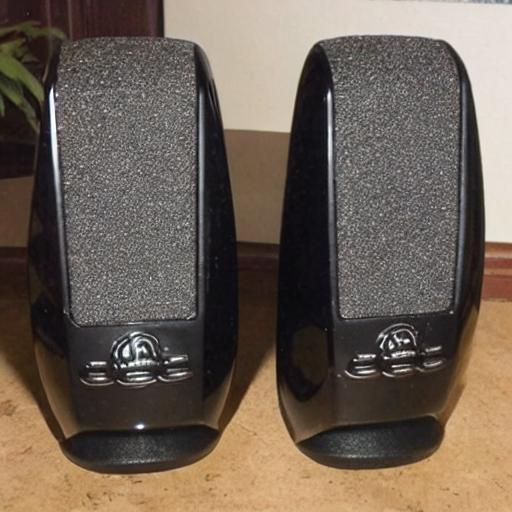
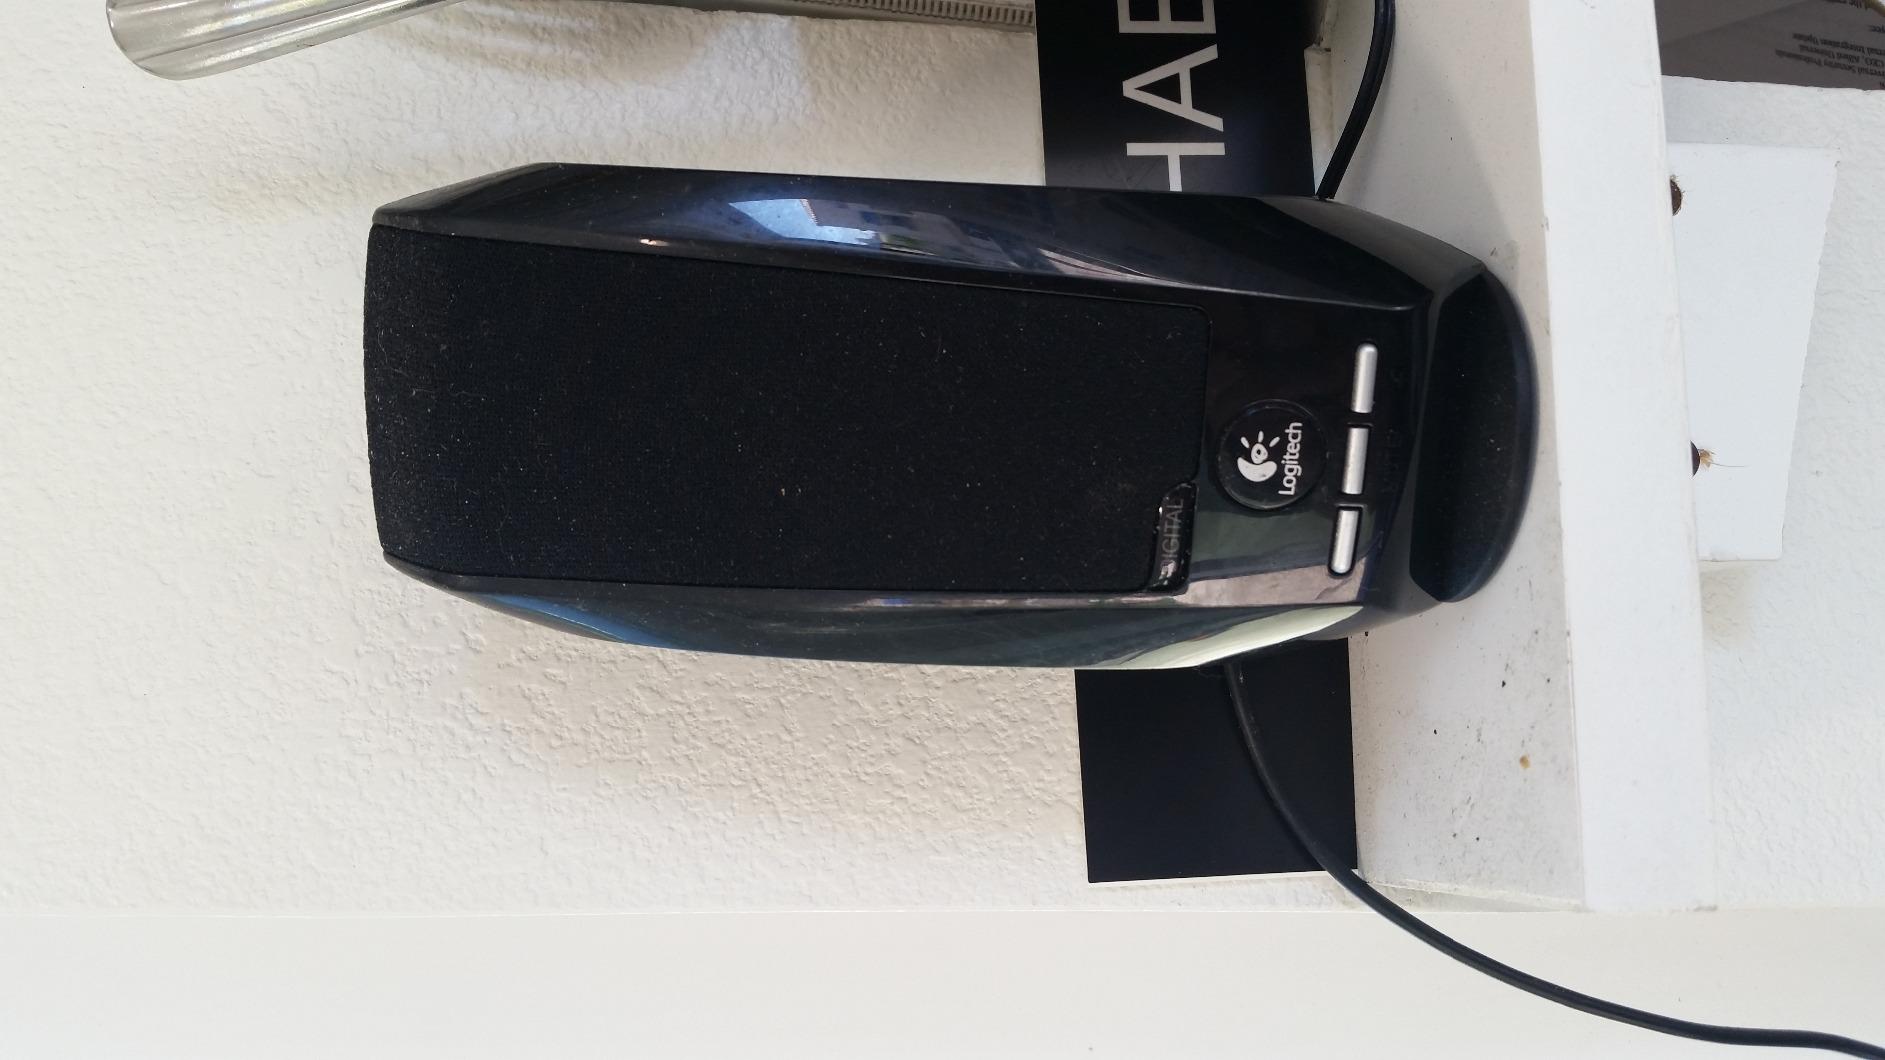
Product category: speaker
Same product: no